Hossein Fereydoun

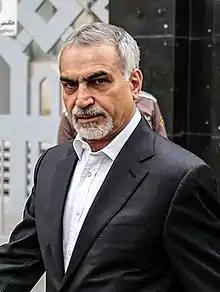
Fereydoun in 2019

Hossein Fereydoun (born 1957) is an Iranian politician. Fereydoun is a brother of and served as an aide to the former Iranian President Hassan Rouhani, described as his “eyes and ears” in the negotiations leading to the Joint Comprehensive Plan of Action.